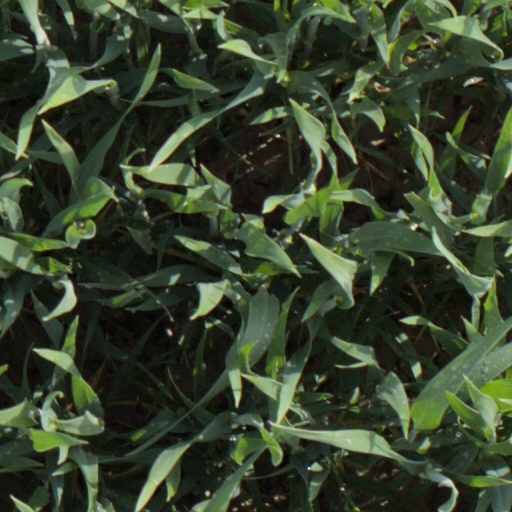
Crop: wheat